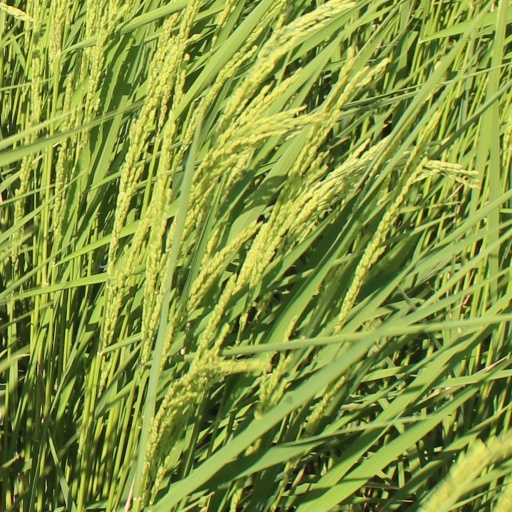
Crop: rice